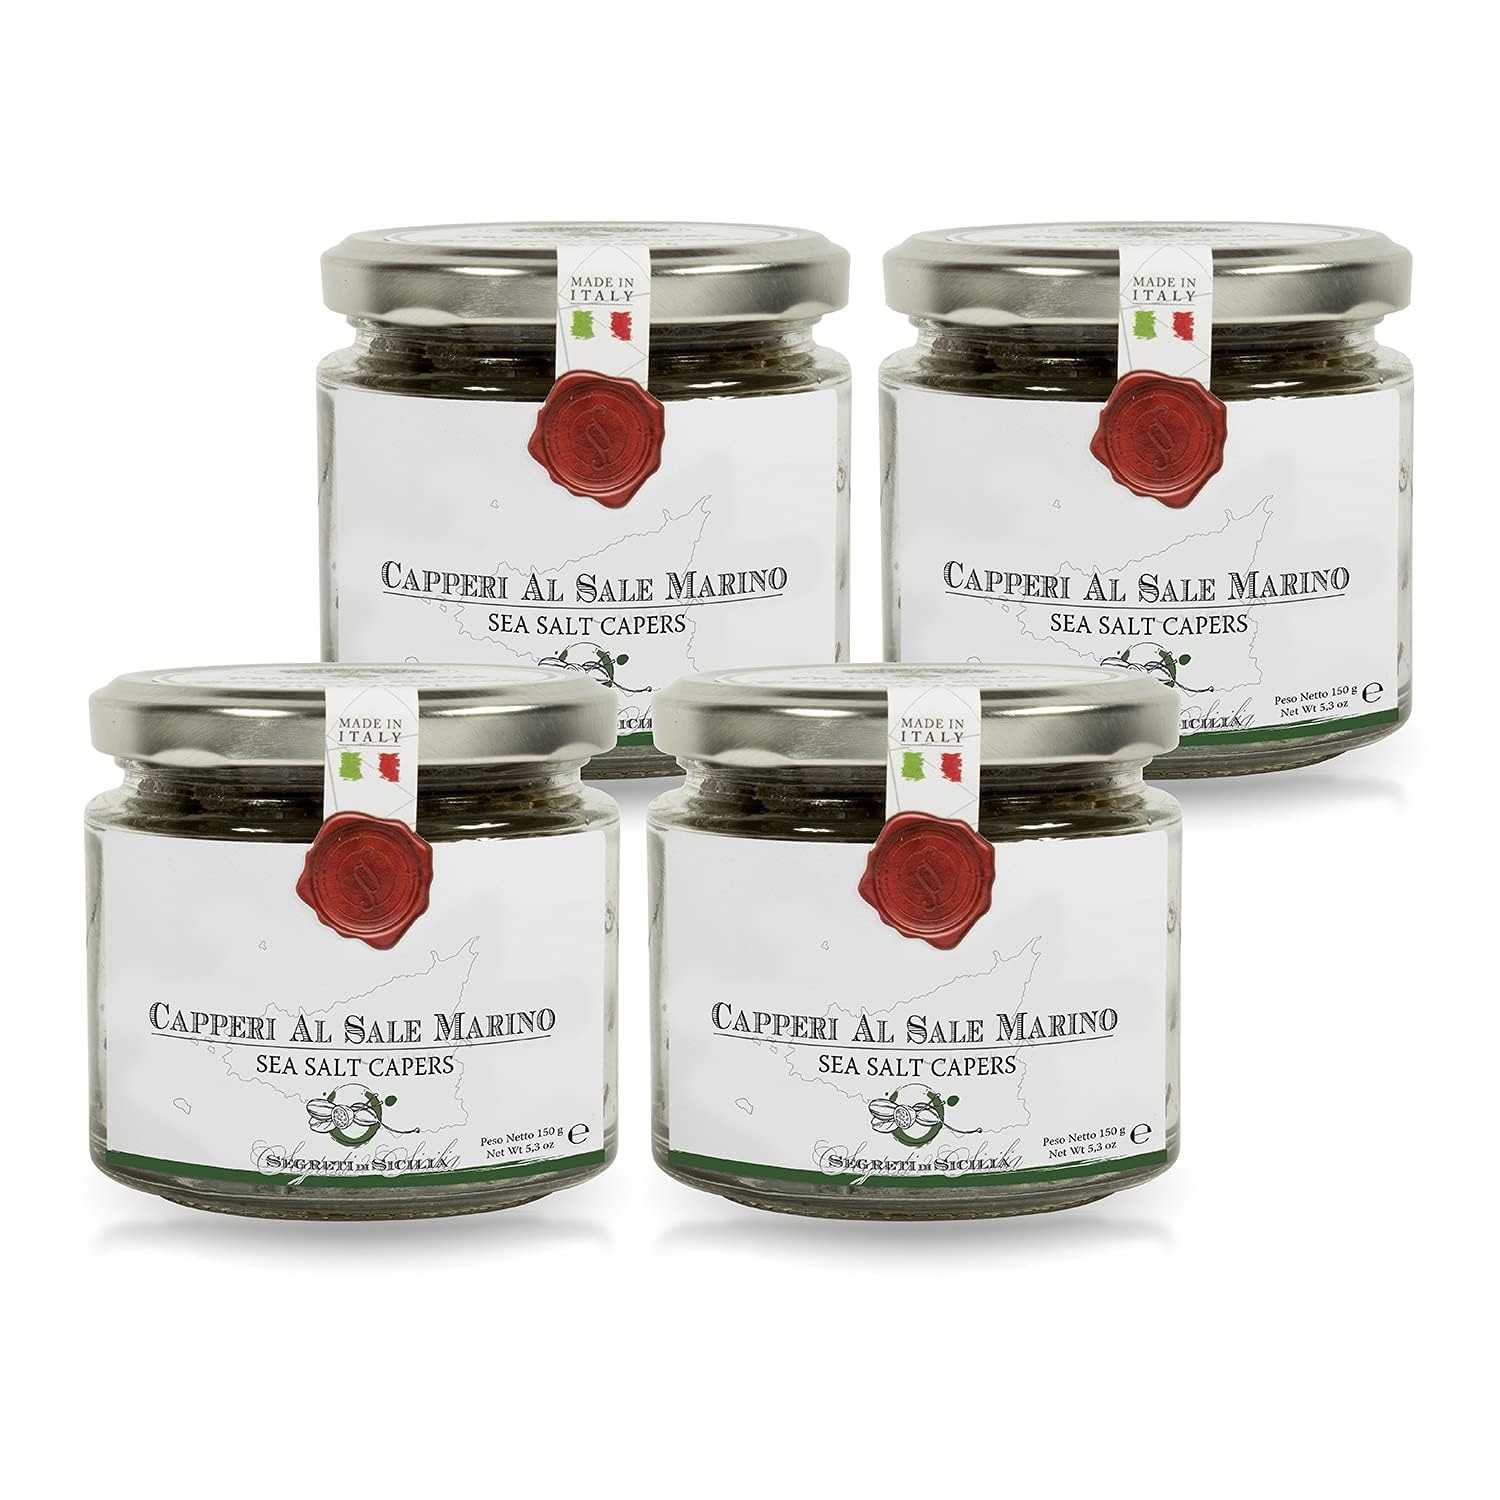
Item Name: Frantoi Cutrera Gourmet Italian Capers in Sea Salt - Mediterranean Capers Non Pareil For Cooking and Garnishing, Imported From Italy 5.3 oz (150 g) - Pack of 4
Bullet Point 1: NON-PAREIL - These are the most prized capers because of their firm texture and delicate flavor. Non-pareil translates to “has no equal”; Our capers are fresh from Sicaly where the world’s finest capers are grown. All natural, no preservatives or additives, vegan, Non-GMO; Made with only capers and sea salt.
Bullet Point 2: A DELICIOUS SEASONING OR GARNISH - We suggest to unsalt capers before use (by soaking in water for up to 15 minutes). Add a wounderful unique tang to your sauces, seafood, meat, poultry, pasta or salads. As visually appealing as they are tasty!
Bullet Point 3: BRING ITALY'S FINEST FLAVORS TO YOUR KITCHEN - Our Non Pareil Capers are rich in taste and fragrant. We hand-pick the best Sicilian capers and naturally preserve them in salt using our traditional family recipe. Every jar contains a glimpse of our land, a secret of our tradition not yet revealed.
Bullet Point 4: PREMIUM QUALITY - Our cunchy and juicy Italian capers have perfectly balanced sweet, tangy and salty flavor. Being a real Sicilian family, we wish to share the most authentic products and recipes of this island.
Bullet Point 5: HEALTHY SALT SUBSTITUTE FULL OF FLAVOR – Use capers non-pareil in both hot and cold recipes to add a sour-salty Mediterranean flavor. Capers have high content of vitamins A, C, and B.
Bullet Point 6: About Frantoi Cutrera - In 1906 our family began cultivating and caring for the olive trees of Chiaramonte Gulfi in Sicily. With the treasured heritage left by our forefathers, a legacy made up of principles, values, and knowledge, we love sharing the taste of Italy and the joy of home-cooked meals with people all over the world.
Bullet Point 7: Product of Italy - Our first frantoio was founded in 1979 and all of our products are made in Sicily, Italy through a careful selection of quality ingredients. We have created the perfect balance of tradition with innovation and the family-run company now owns 75 hectares of groves in the Monti Iblei territory. We value the land and the people that help to create each ingredient with our high standards.
Bullet Point 8: Sicily, Italy - Chiaramonte Gulfi is a territory where olive trees have grown spontaneously for a millennium and that gives life to one of the most celebrated PDO olive oils. Our family produces extra virgin olive oils from the heart of Southeastern Sicily, where the Iblei mountains look towards the sea and the olives ripen in harmony with Mediterranean breezes.
Bullet Point 9: Makes a Great Gift - Pair with other products from our line to create a thoughtful gift for holidays, anniversaries, birthdays, employee appreciation, thank you, and hosts. We recommend our best-selling Segreto degli Iblei Extra Virgin Olive Oil which is always appreciated by foodies, chefs, and home cooks.
Bullet Point 10: Visit the Frantoi Cutrera Store - View recipe suggestions and additional gourmet Italian products such as Italian extra virgin olive oil, Italian spreads, cherry tomato sauce, large capers, basil pesto, semi-dried tomatoes, sun-dried tomatoes, and polyphenol-rich olive oil.
Product Description: Excellent for the preparation of recipes such as sauces for pasta or meat and also excellent with fish. Trapani sea salt capers cultivated in Pantelleria, dark green in color. Intense aromatic taste, high content of vitamins A, C, and B. Capers are the unopened flower buds of a Mediterranean bush. The caper bush is distantly related to the cabbage family, and has its pungent sulfur compounds. Capers are a great accent to create sour-salty flavor in a dish, especially in sauces, dishes and with fish. Salt-packed capers are known for being less onion, radish aromas and more floral, violets and raspberries. Frantoi Cutrera is known for their olive oil. Their farm has been operating olive groves and processing oil and olives since 1906 in South Eastern Sicily. They also offer a wide variety of jams, herbs, and salts all grown in the same region.
Value: 21.2
Unit: Ounce

Price: 47.99